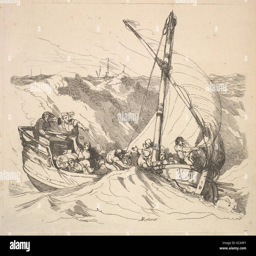
boat in a storm after artist --